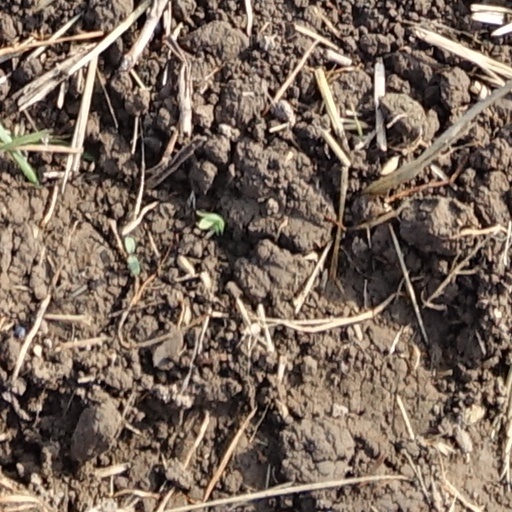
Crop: wheat